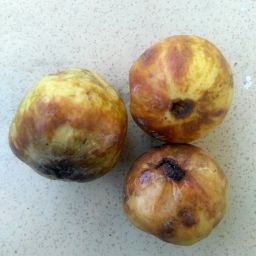
Fruit: Guava
Quality: Bad